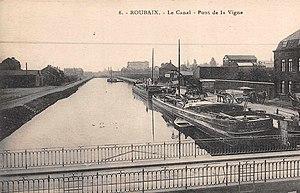
Le Pont de la Vigne et le quai de Rouen sur la gauche (L'hirondellier de Jean Desbouvrie apparait au fond à gauche).
Jean Baptiste Desbouvrie dit Jean Desbouvrie, né le 18 février 1843 à Roubaix, dans le, et mort le 18 août 1905 dans la même ville, est un dresseur d'oiseaux amateur et inventeur français.